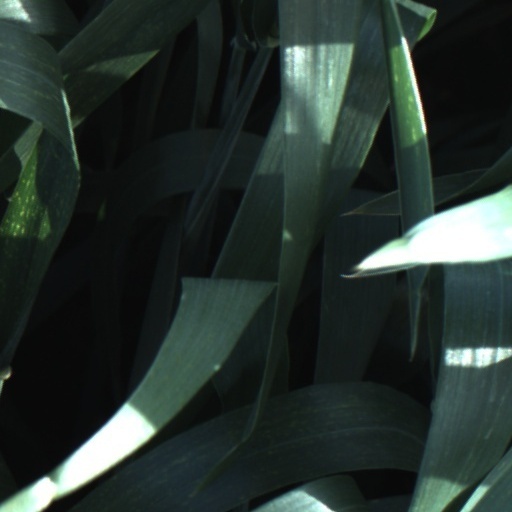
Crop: wheat